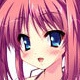
Portrait style: Anime Portrait